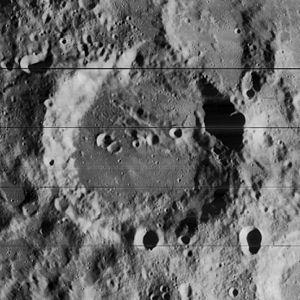
Viète est un cratère d'impact lunaire se trouvant au nord du Schickard, dans le secteur Sud-Ouest, entre le cratère Fourier au sud-est, et le cratère Cavendish au-nord-est.